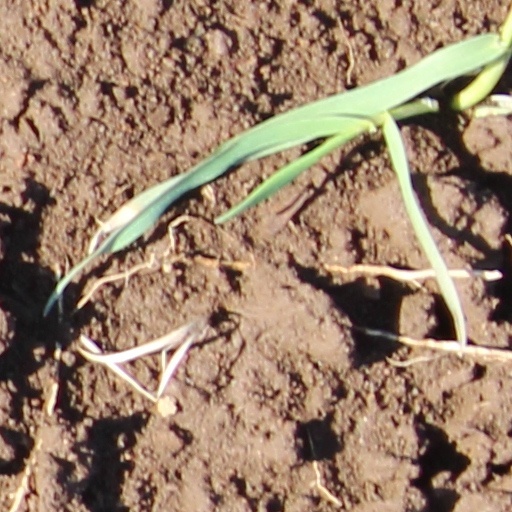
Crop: wheat